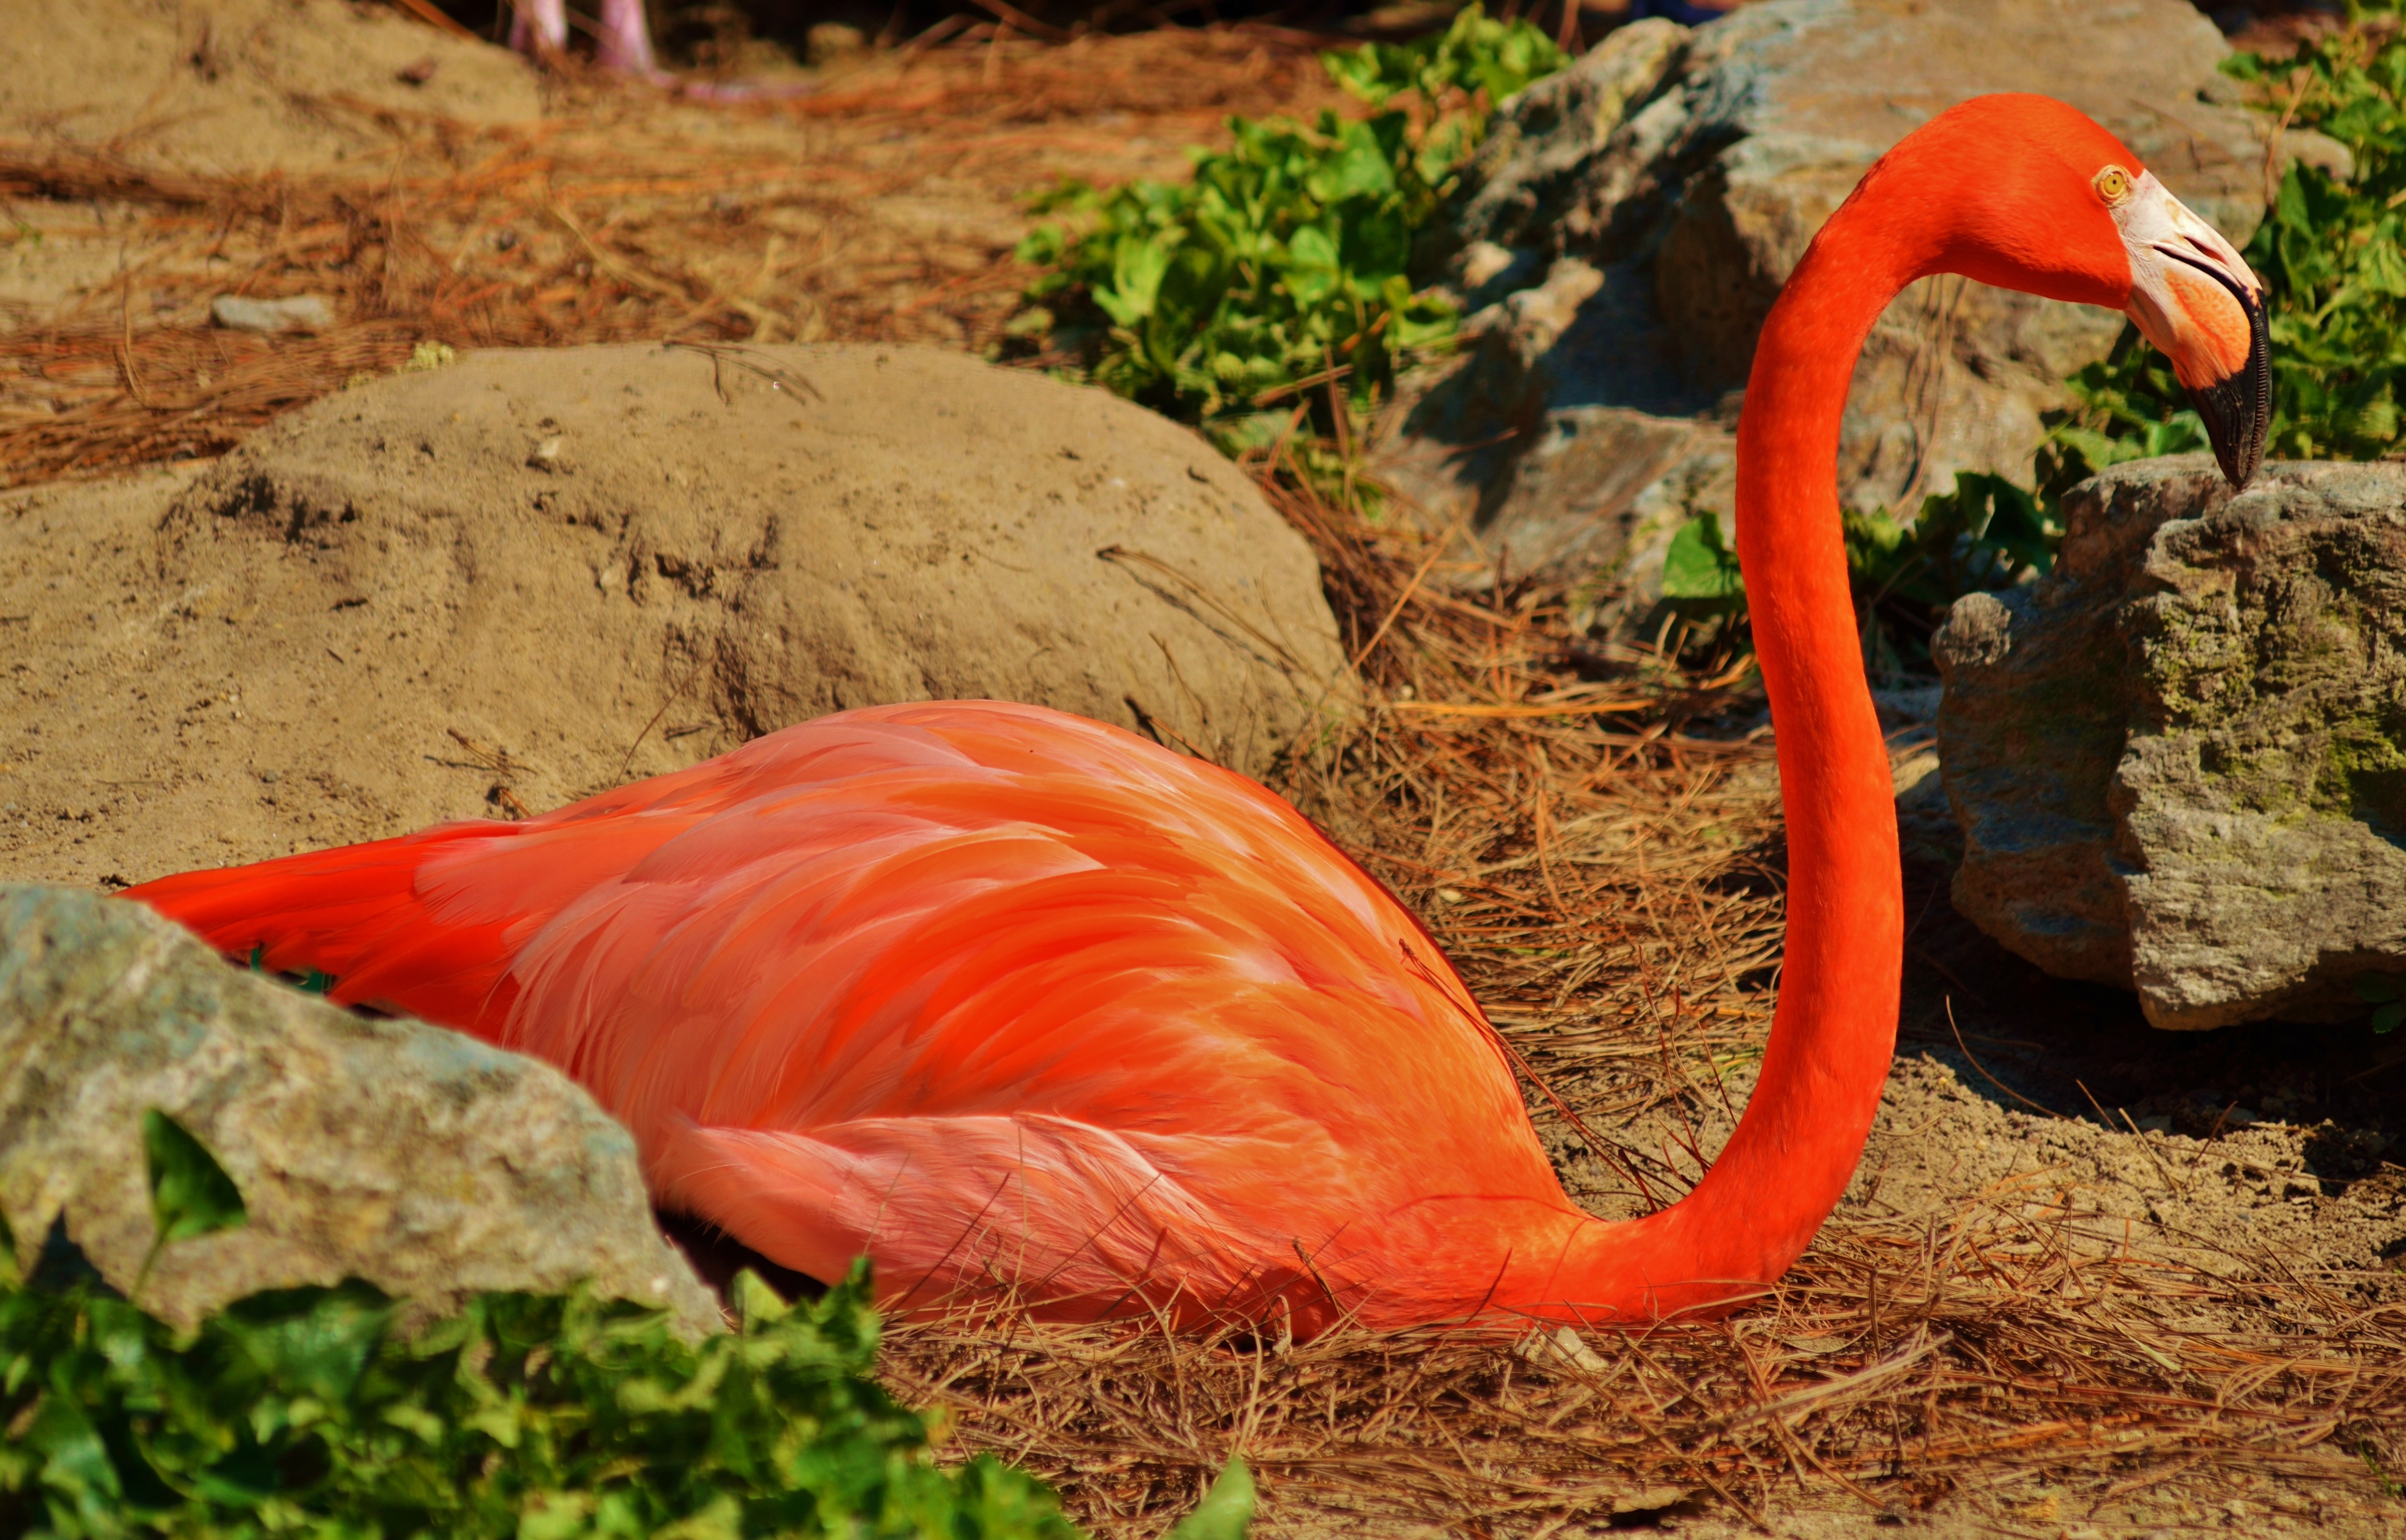
nature, bird, wildlife, zoo, beak, pink, fauna, flamingo, feathers, animals, vertebrate, water bird